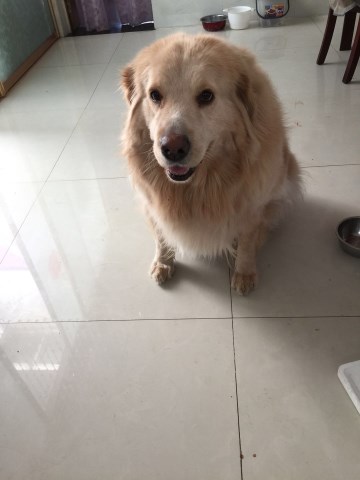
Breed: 5355-n000126-golden_retriever